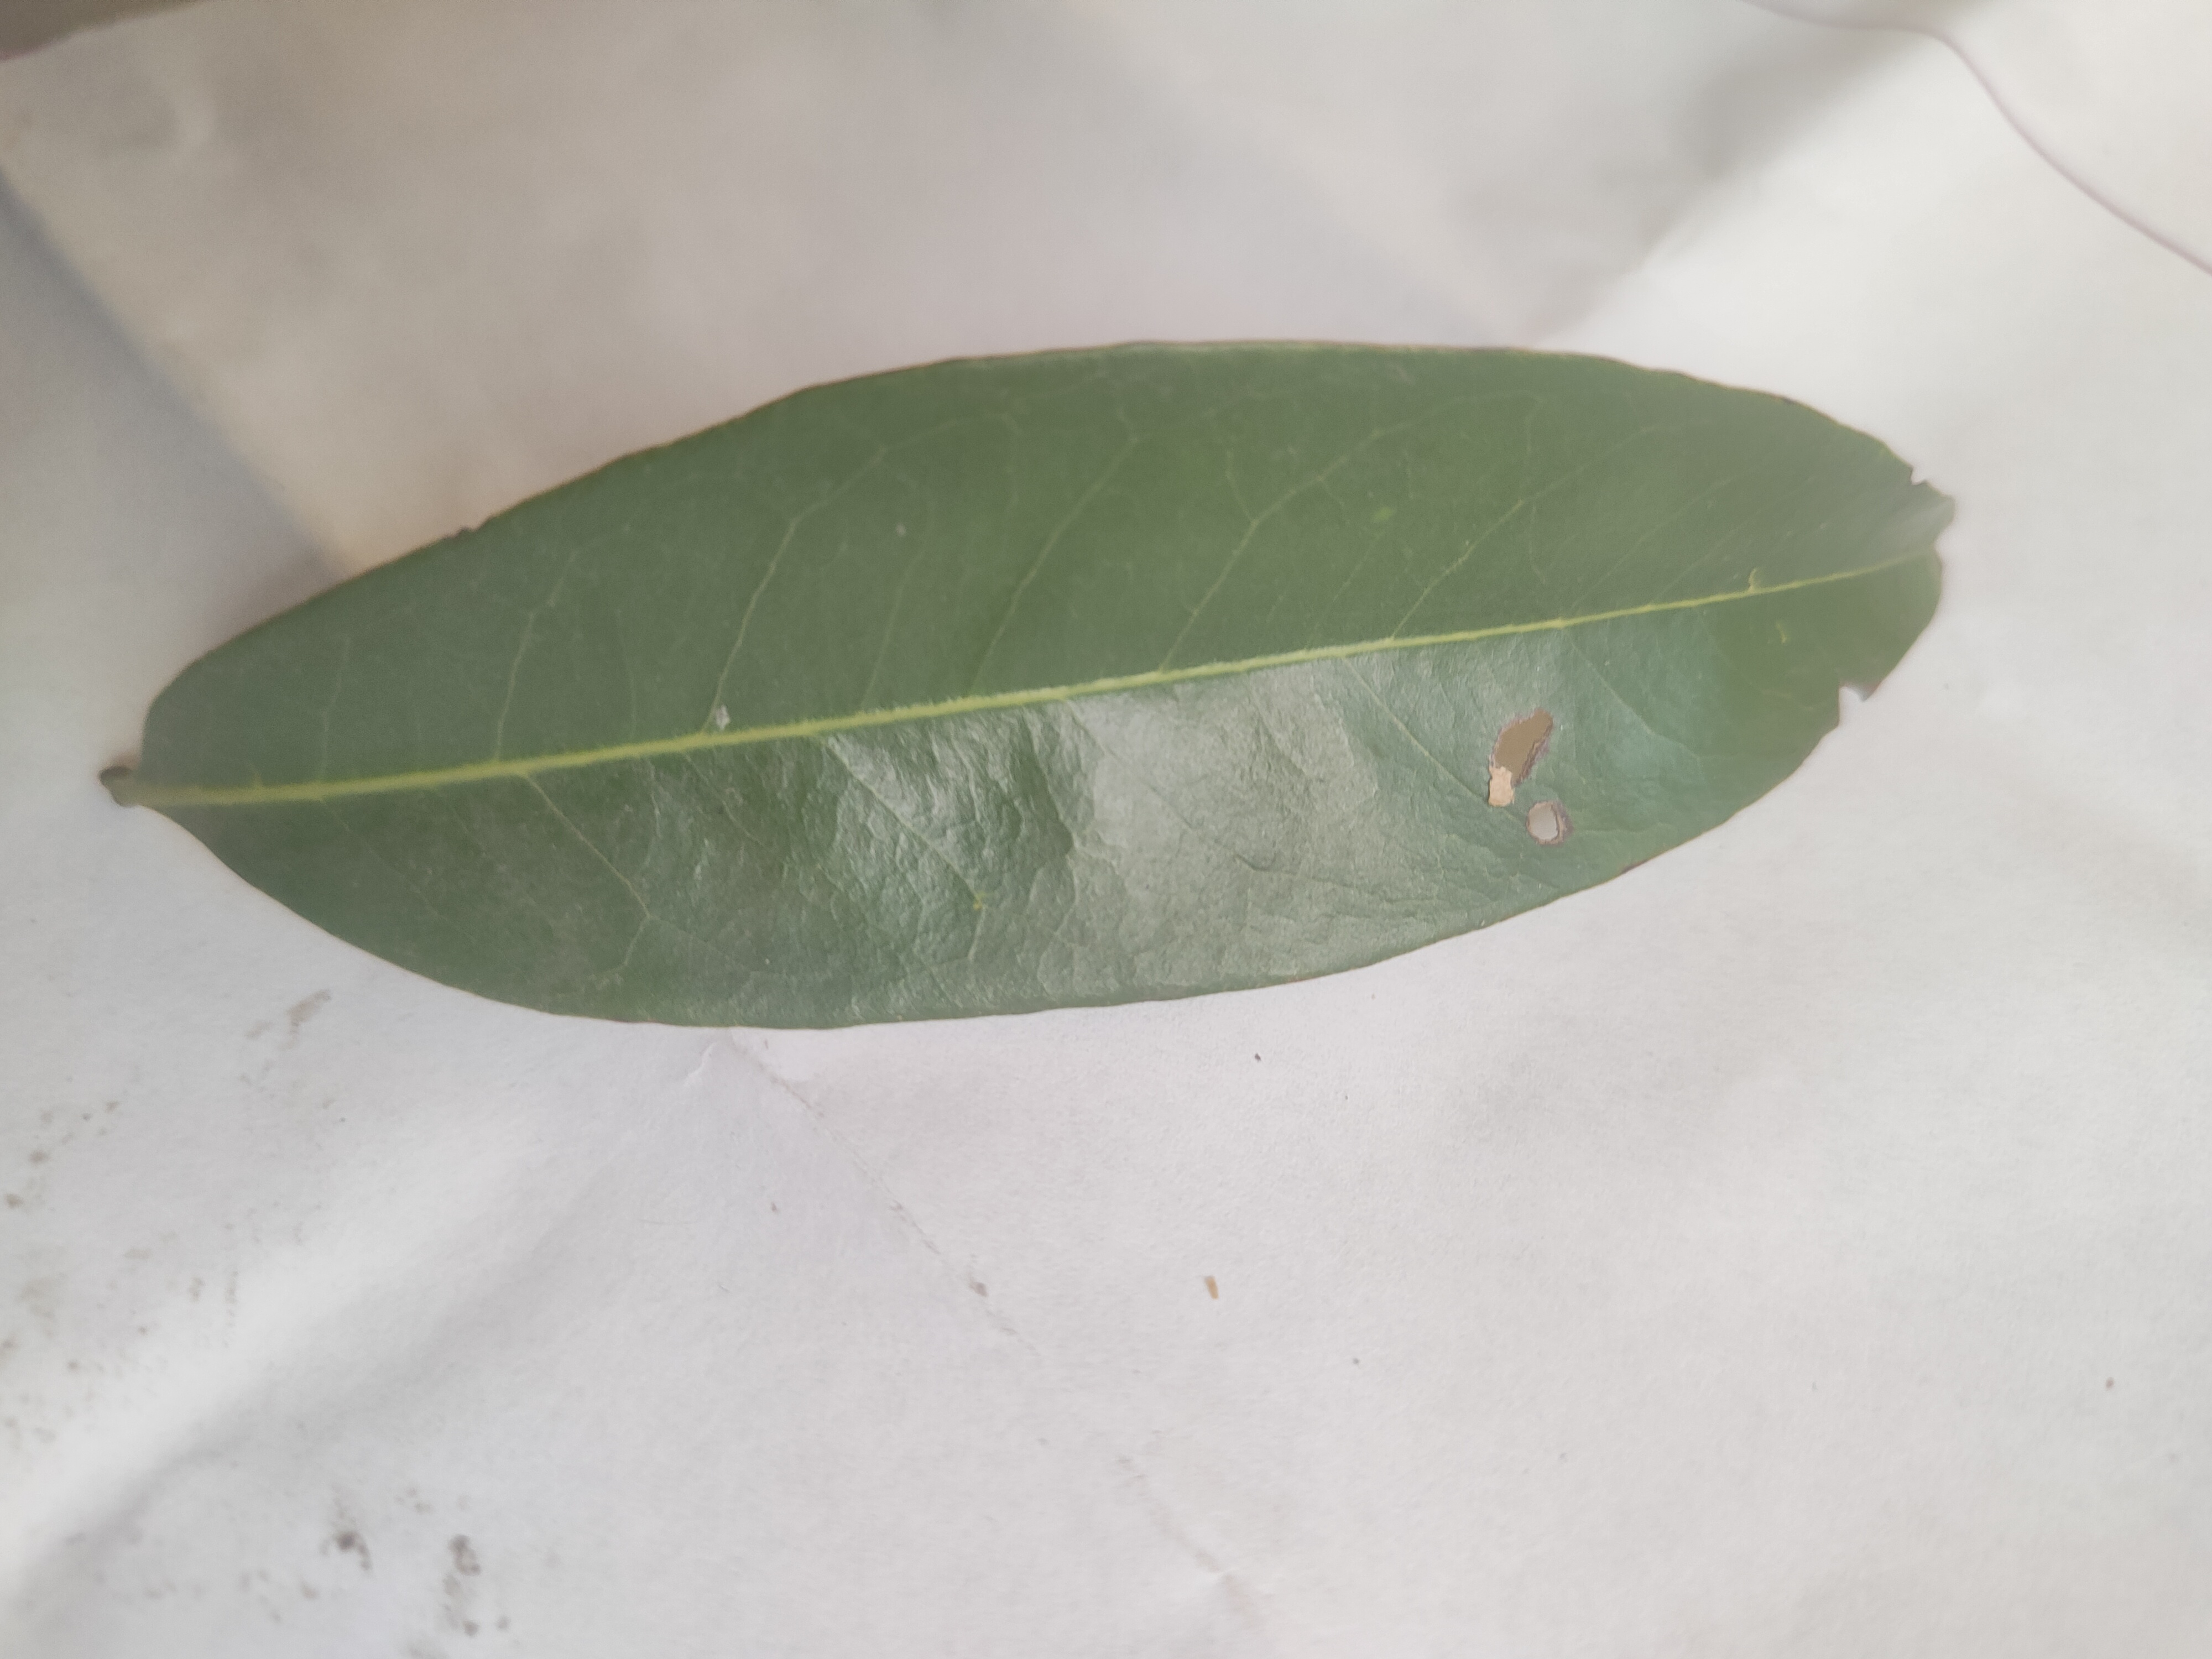
Leaf variety: Lychee